Scion of Ikshvaku

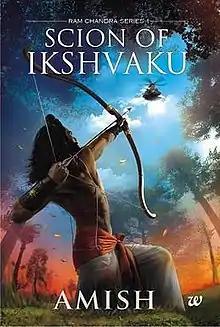
The cover art for "Scion of Ikshvaku"

Ram: Scion of Ikshvaku is a one to one replica of the events taking place before the epic tale "Ramayana" and also the fourth book of Amish Tripathi, fourth book of Amishverse, and first book of Ram Chandra Series. It was released on 22 June 2015. It is based on Ram, the legendary Indian king regarded as an incarnation of Vishnu. The title was revealed by the author at the Jaipur Literature Festival. The story begins with King Dashrath of Ayodhya being defeated in a war by Lankan trader Raavan, and the birth of his son Ram. It follows through Ram's childhood and tutelage, along with the politics surrounding his ascension to the throne, and ultimately his 14-year exile, accompanied by wife Sita and brother Lakshman.